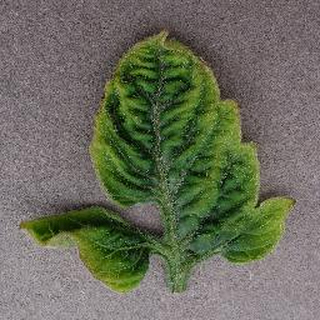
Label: tomato_yellow_leaf_curl_virus